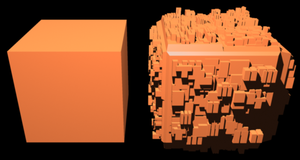
Le greeble est un détail ajouté à une surface plus grande lui donnant un aspect plus complexe et visuellement plus intéressant. L'objet acquiert une impression de relief et d'augmentation de dimension. Le détail ajouté peut être d'une forme géométrique simple ou représenter des pièces mécaniques Les greebles sont principalement utilisés dans la représentation d'engins spatiaux de fiction ou d'éléments architecturaux en science-fiction et dans l'industrie cinématographique.